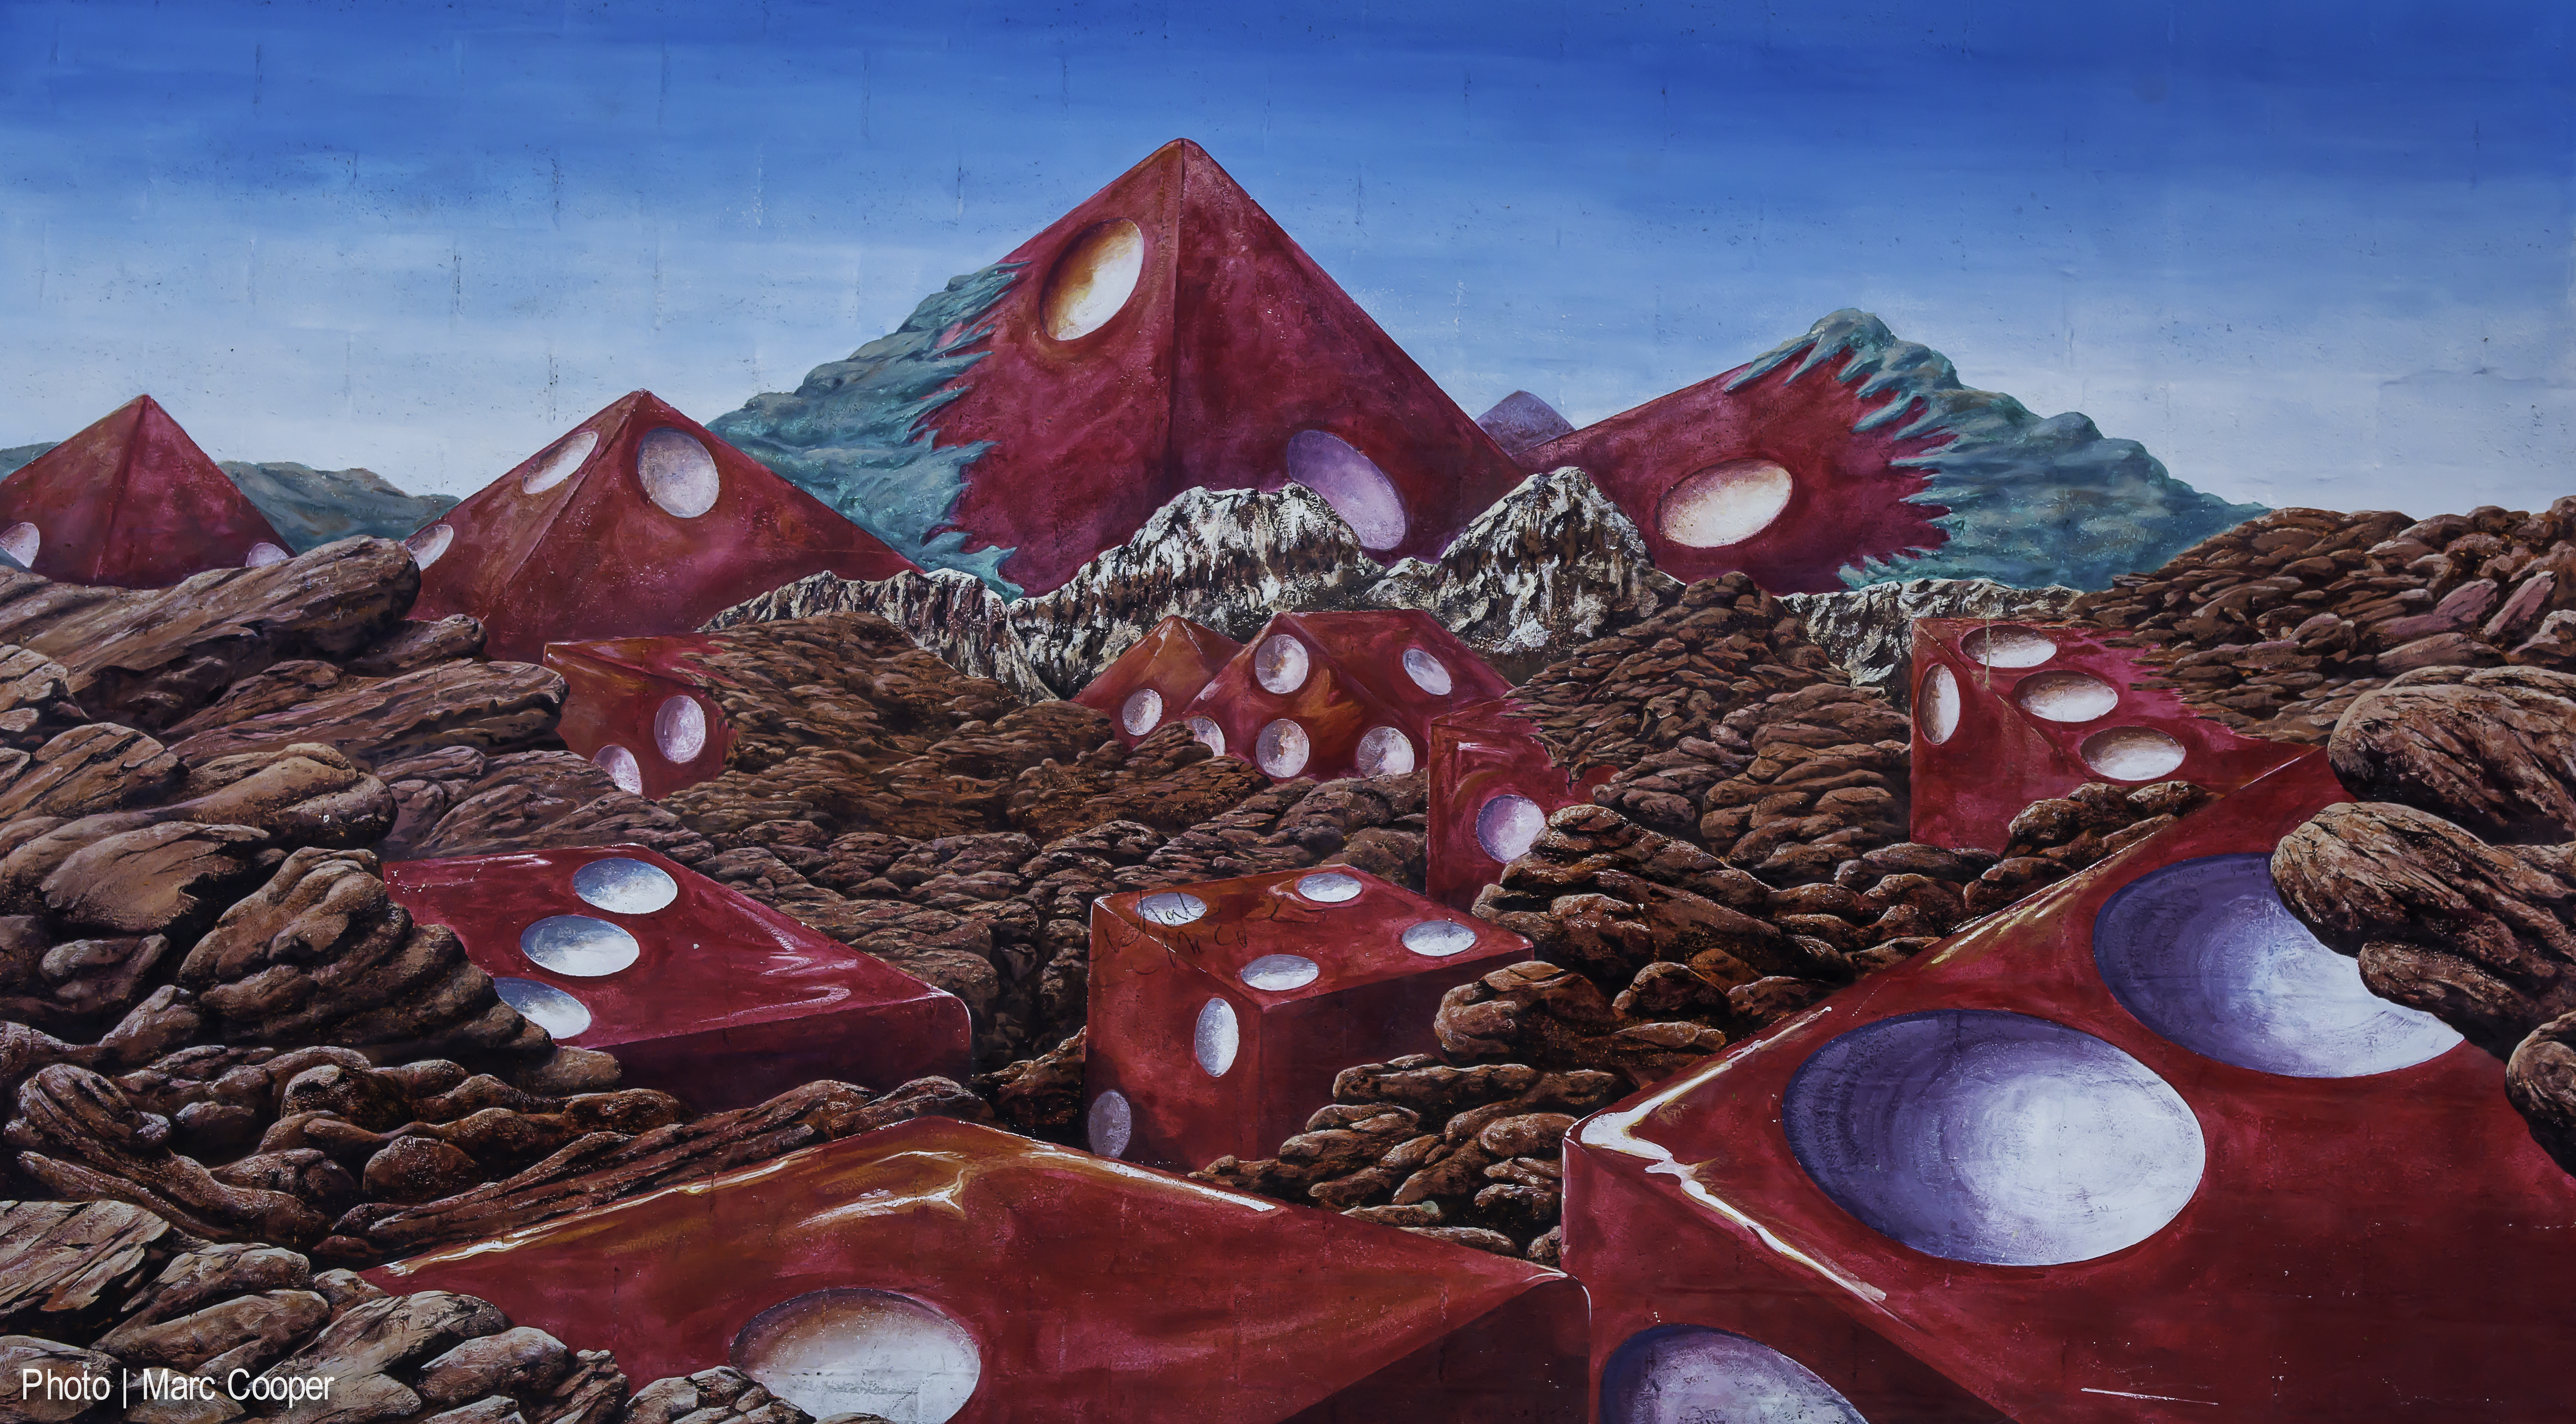
flower, petal, food, red, color, art, lasvegas, downtownlasvegas, frrmonststreet